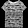
Label: Shirt